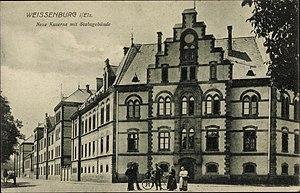
La 121ᵉ division d'infanterie est une unité de l'armée allemande créée en 1915 qui participe à la Première Guerre mondiale. Stationnée dans un premier temps en Lorraine, elle participe aux combats du Bois-le-Prêtre. En 1916, la division combat lors de la bataille de Verdun sur la rive droite vers le village de Vaux. En juillet 1916, elle est en première ligne lors de la bataille de la Somme ; puis elle est transférée sur le front de l'est. Elle participe aux derniers combats de l'offensive Broussilov.